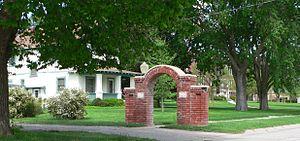
Curtis est une ville du comté de Frontier, au Nebraska. Elle compte 939 habitants d'après le recensement des États-Unis de 2010. D'après le bureau du recensement des États-Unis, elle couvre une superficie de 1,20 milles carrés.